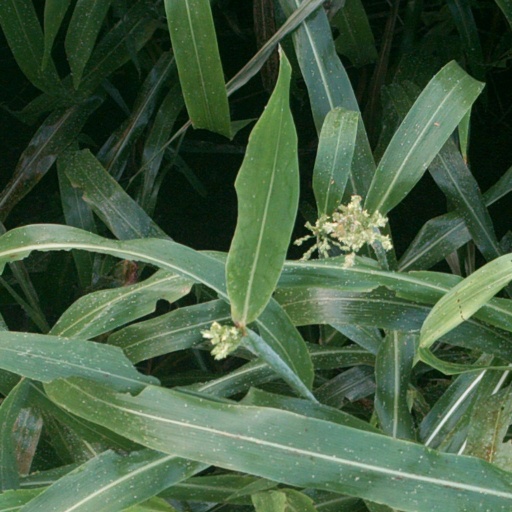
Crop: sorghum